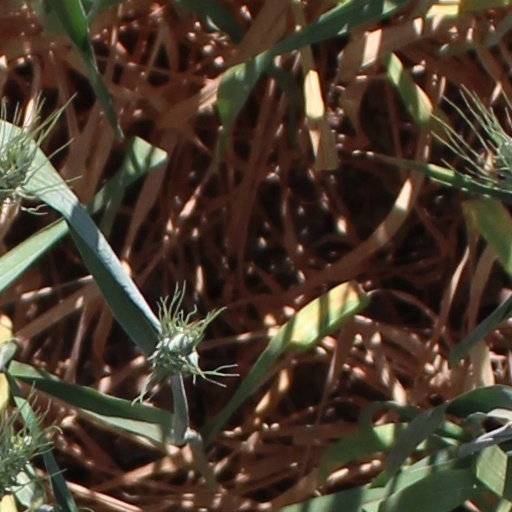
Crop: wheat